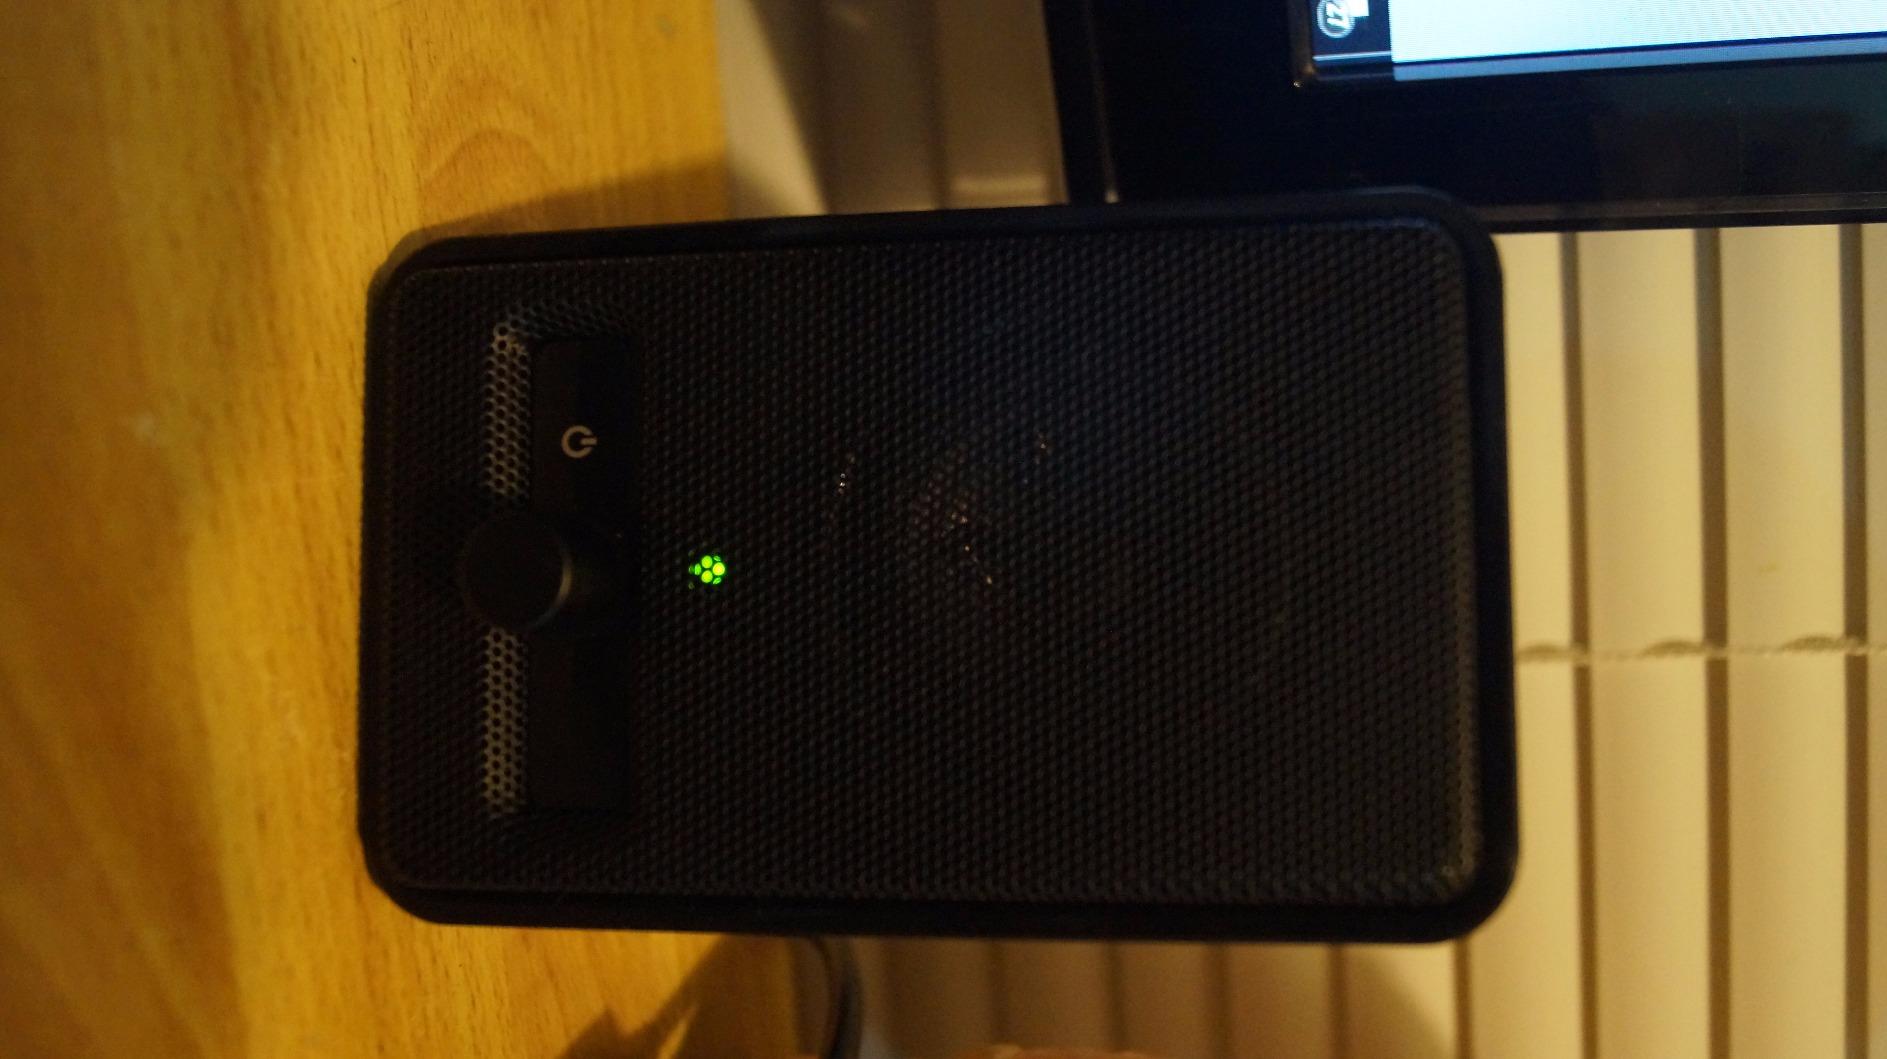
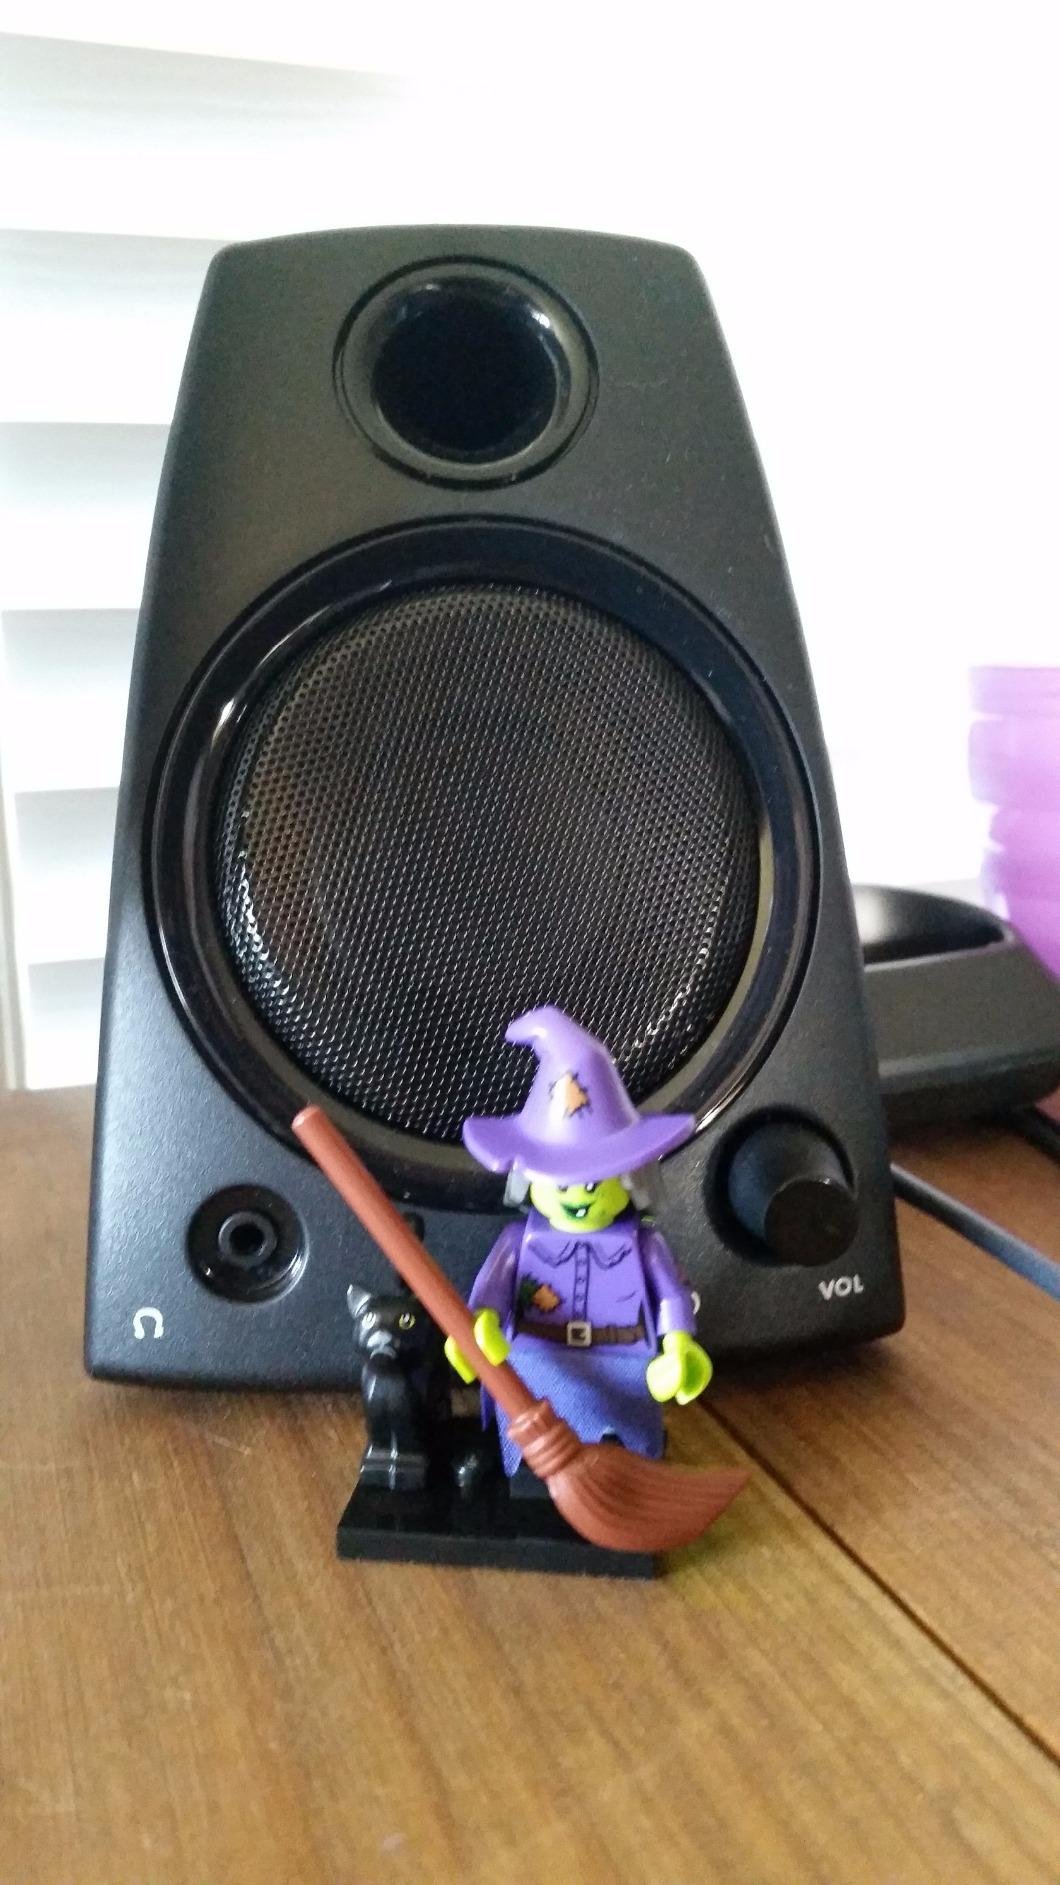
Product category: speaker
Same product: no